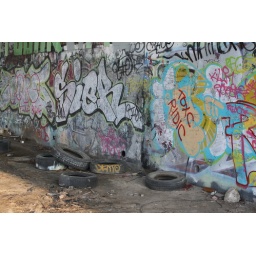
Graffiti wall and old tires below RR bridge overpass.